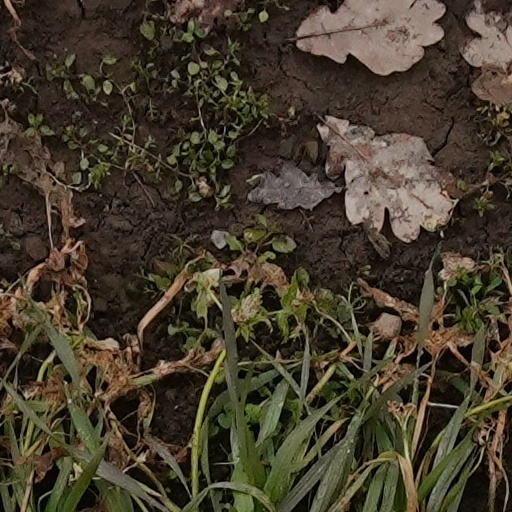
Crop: wheat